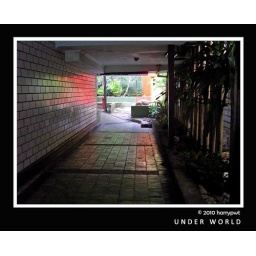
colorful lights on the wall of tunnel under sultan hotel, senayan- jakarta